Sally Malcolm

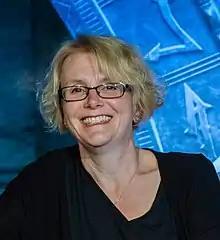
Malcolm at Gatecon in 2016

Sally Malcolm is a published science fiction author and joint owner and chief editor of the Fandemonium publishing company. She started as a fanfiction writer. She has written 3 books, all published by Fandemonium.